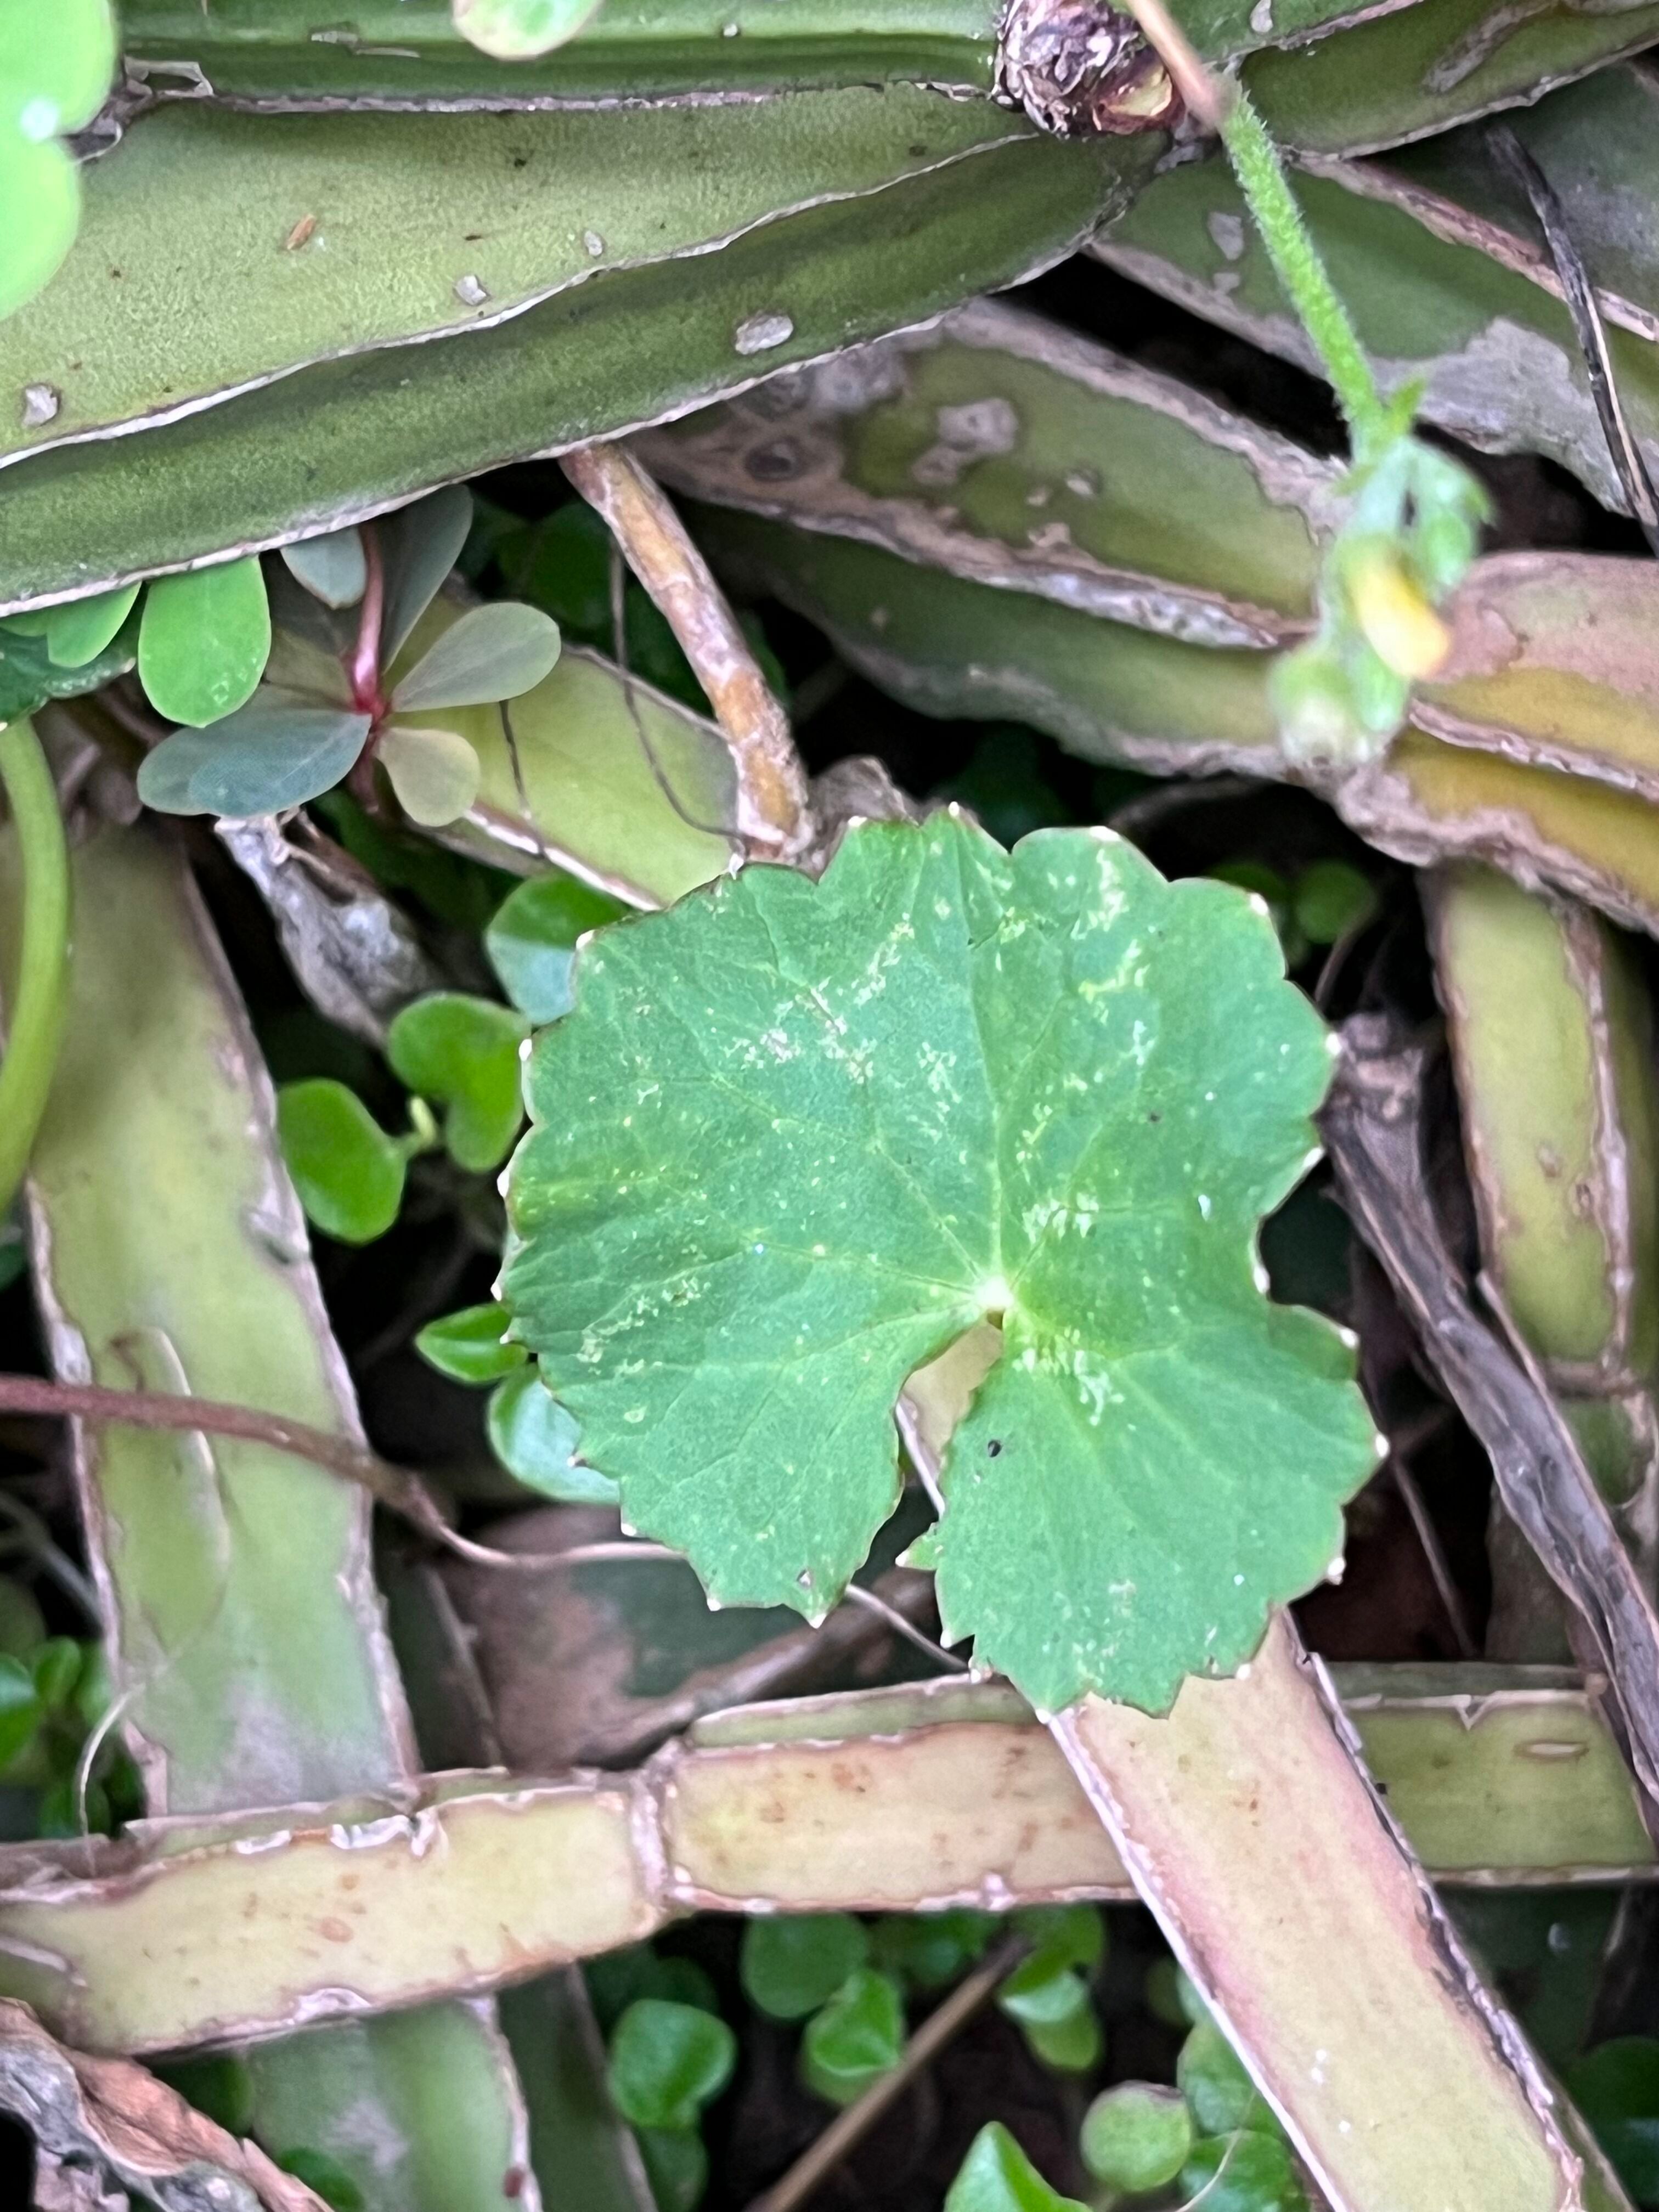
Plant species: centella-asiatica